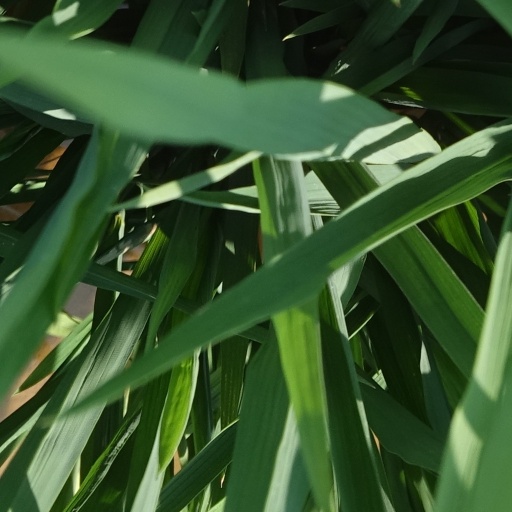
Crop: rice